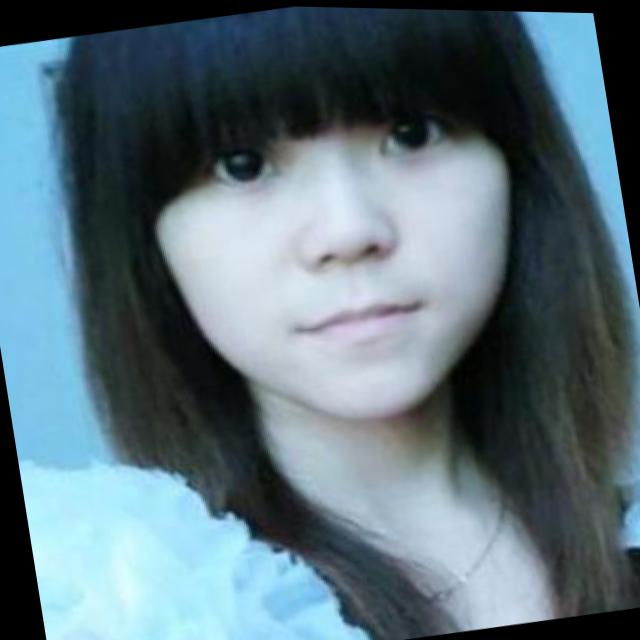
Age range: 21-44